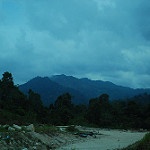
Label: mountain